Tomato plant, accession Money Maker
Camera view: horizontal (90 deg, fisheye); turntable rotation: 60 degrees
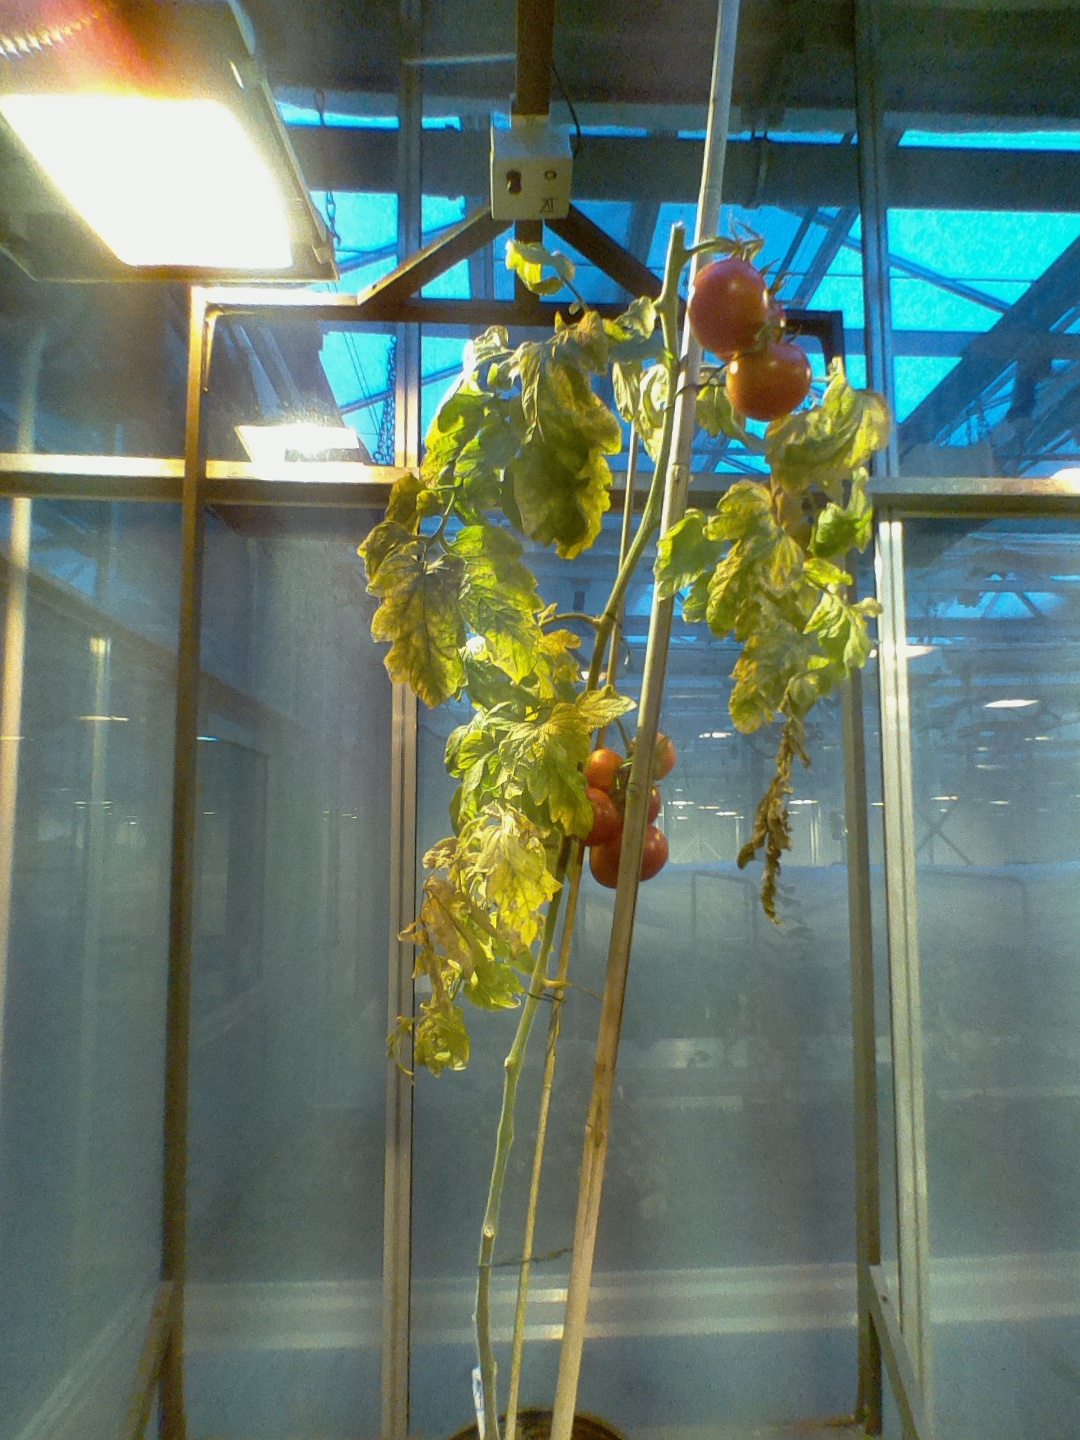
BBCH growth stage 88: 80%-90% of fruits show typical fully ripe color